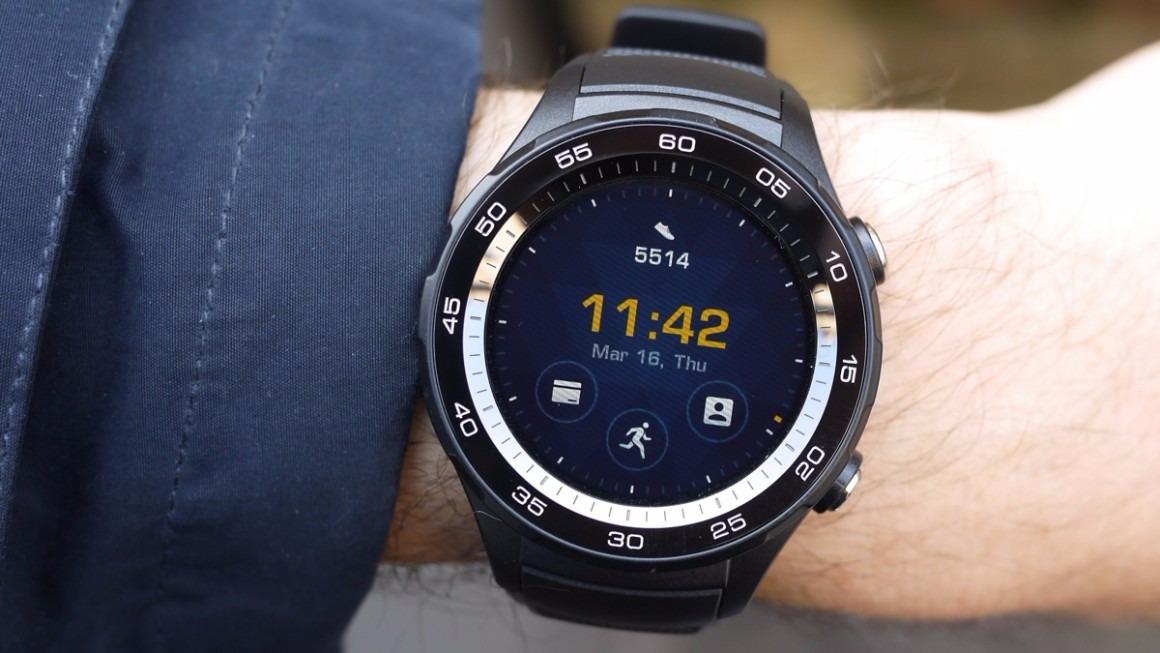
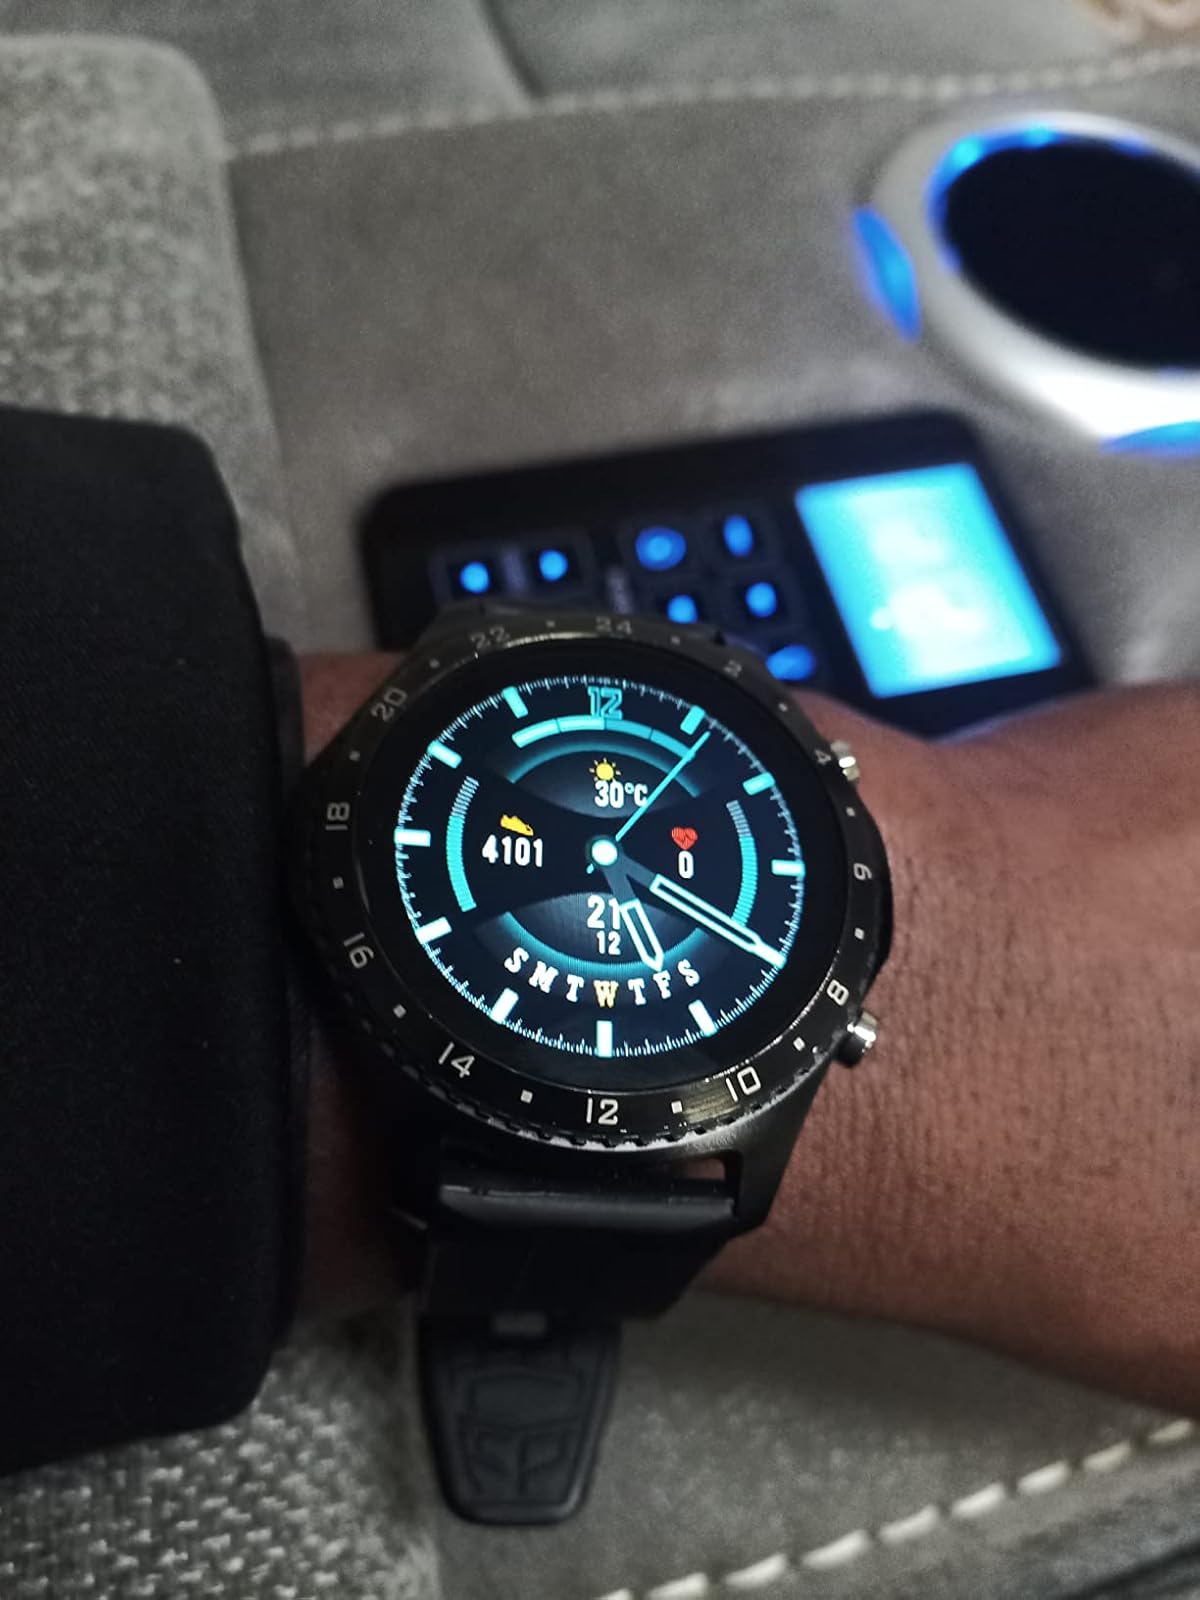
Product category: smartwatch
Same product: no